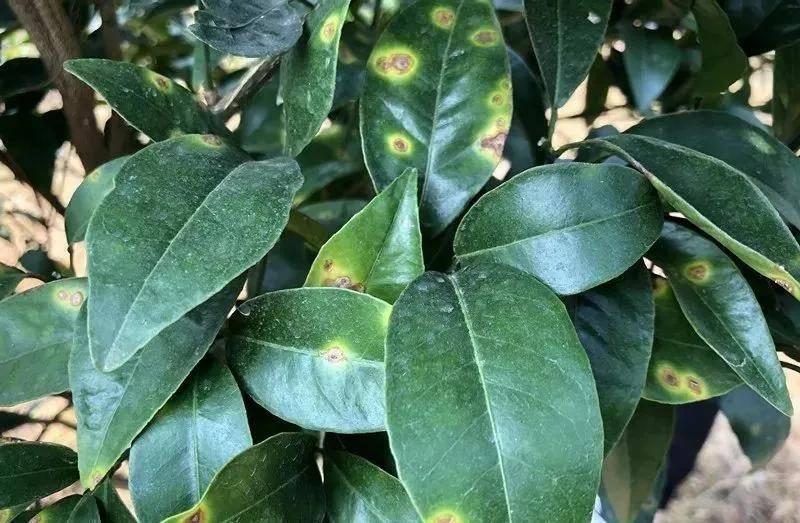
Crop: unknown
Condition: citrus_citrus_canker